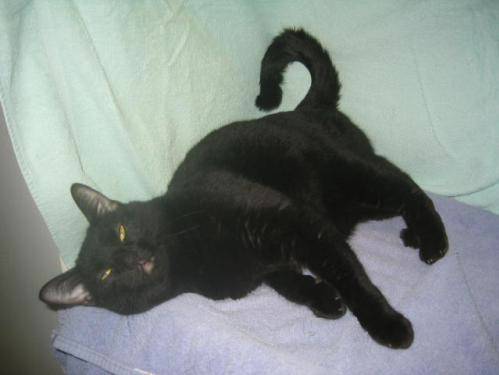
Label: cat